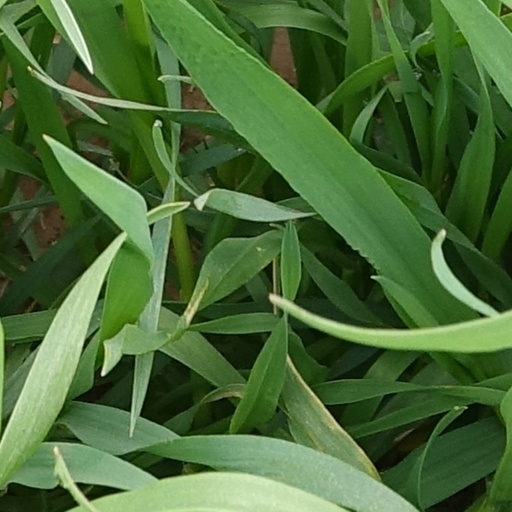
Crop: wheat